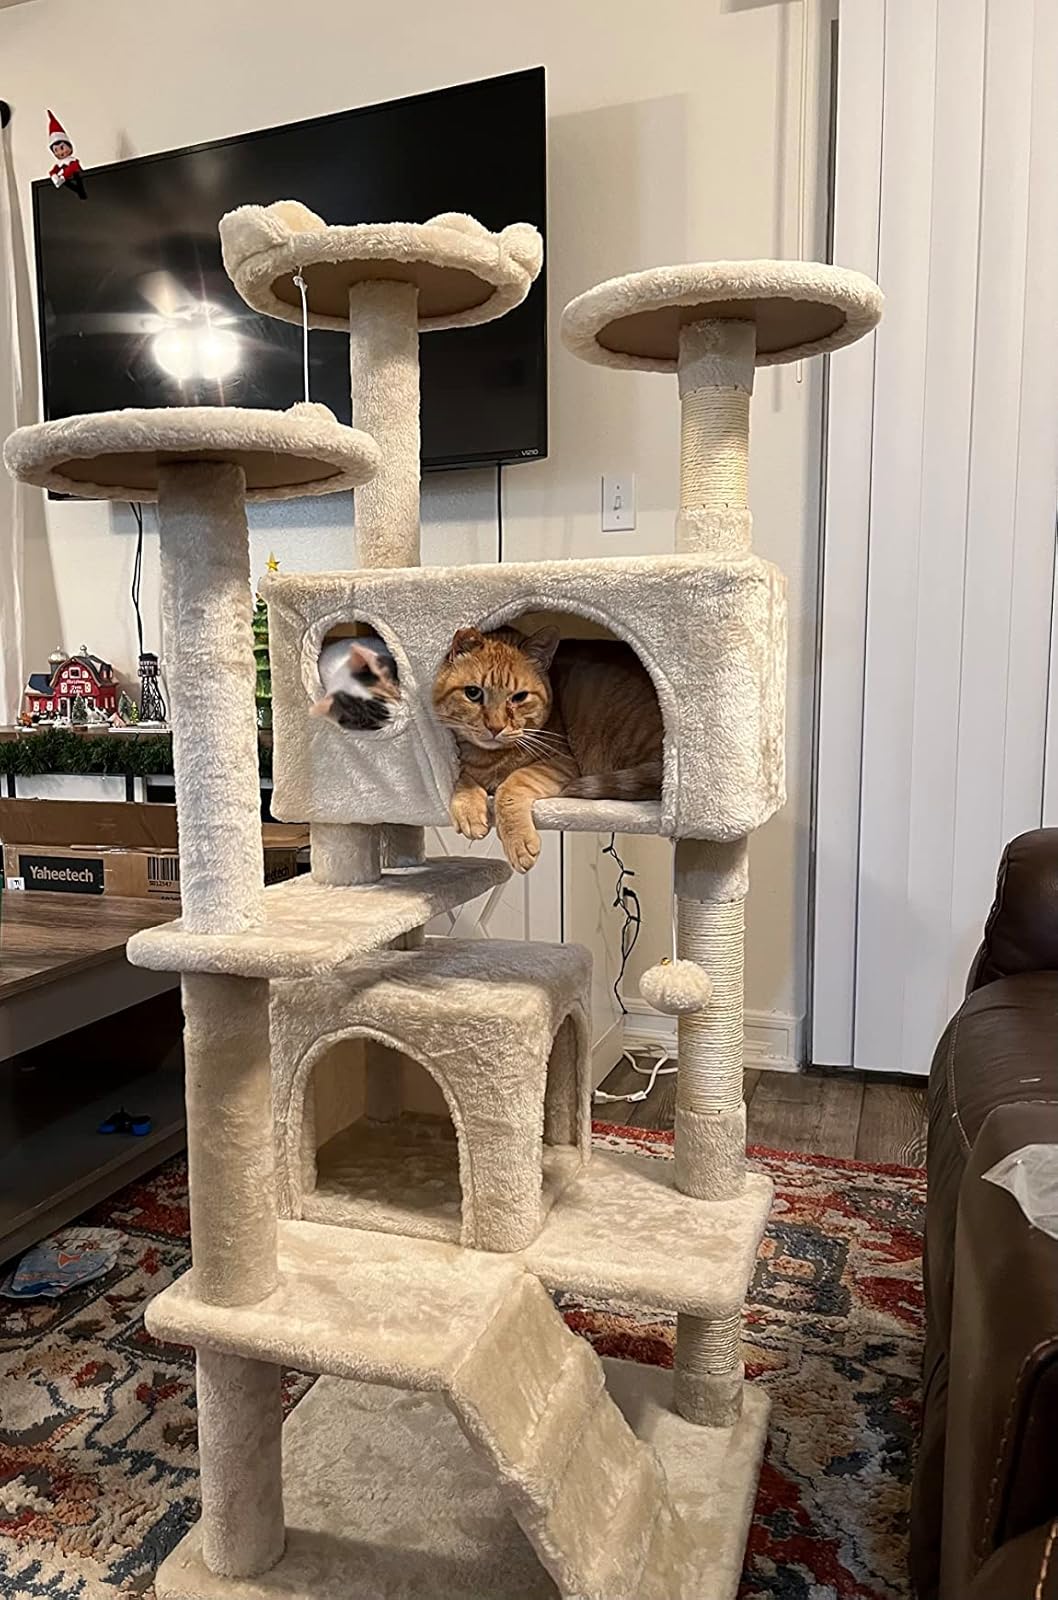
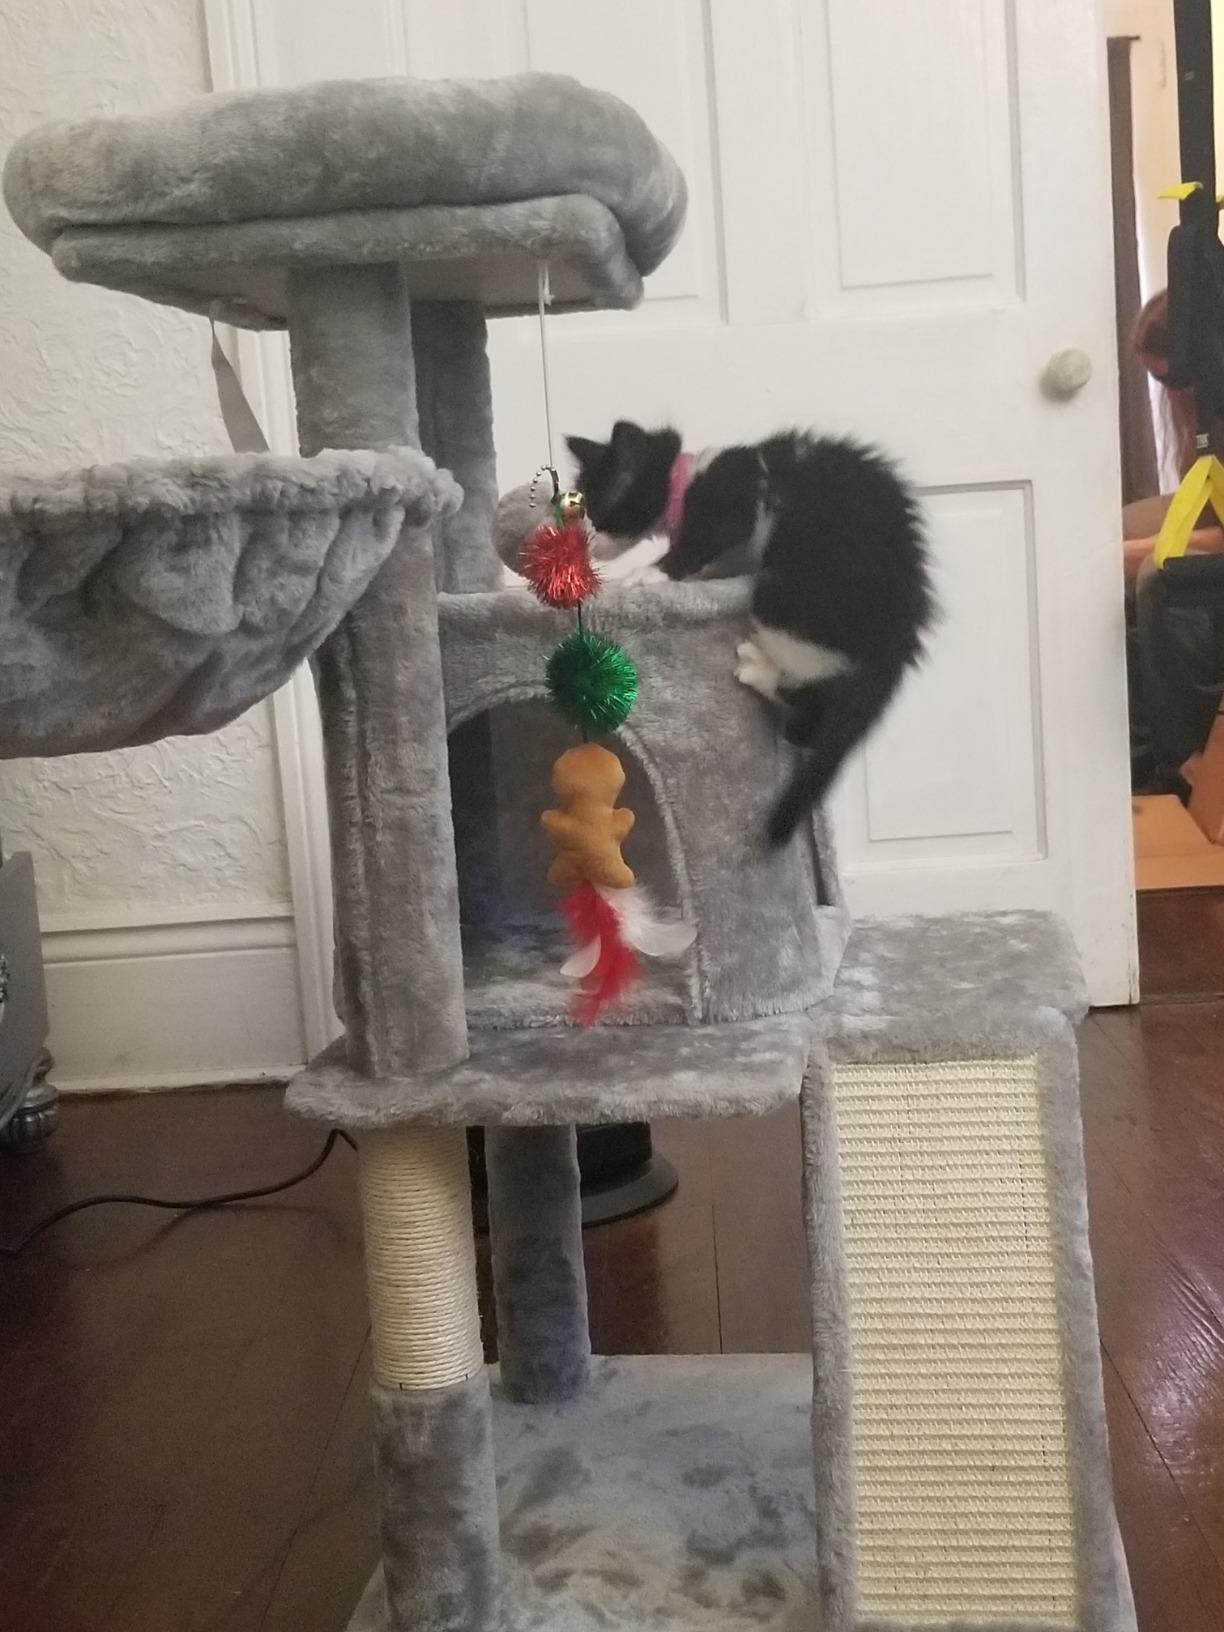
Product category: items_cat tree
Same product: no